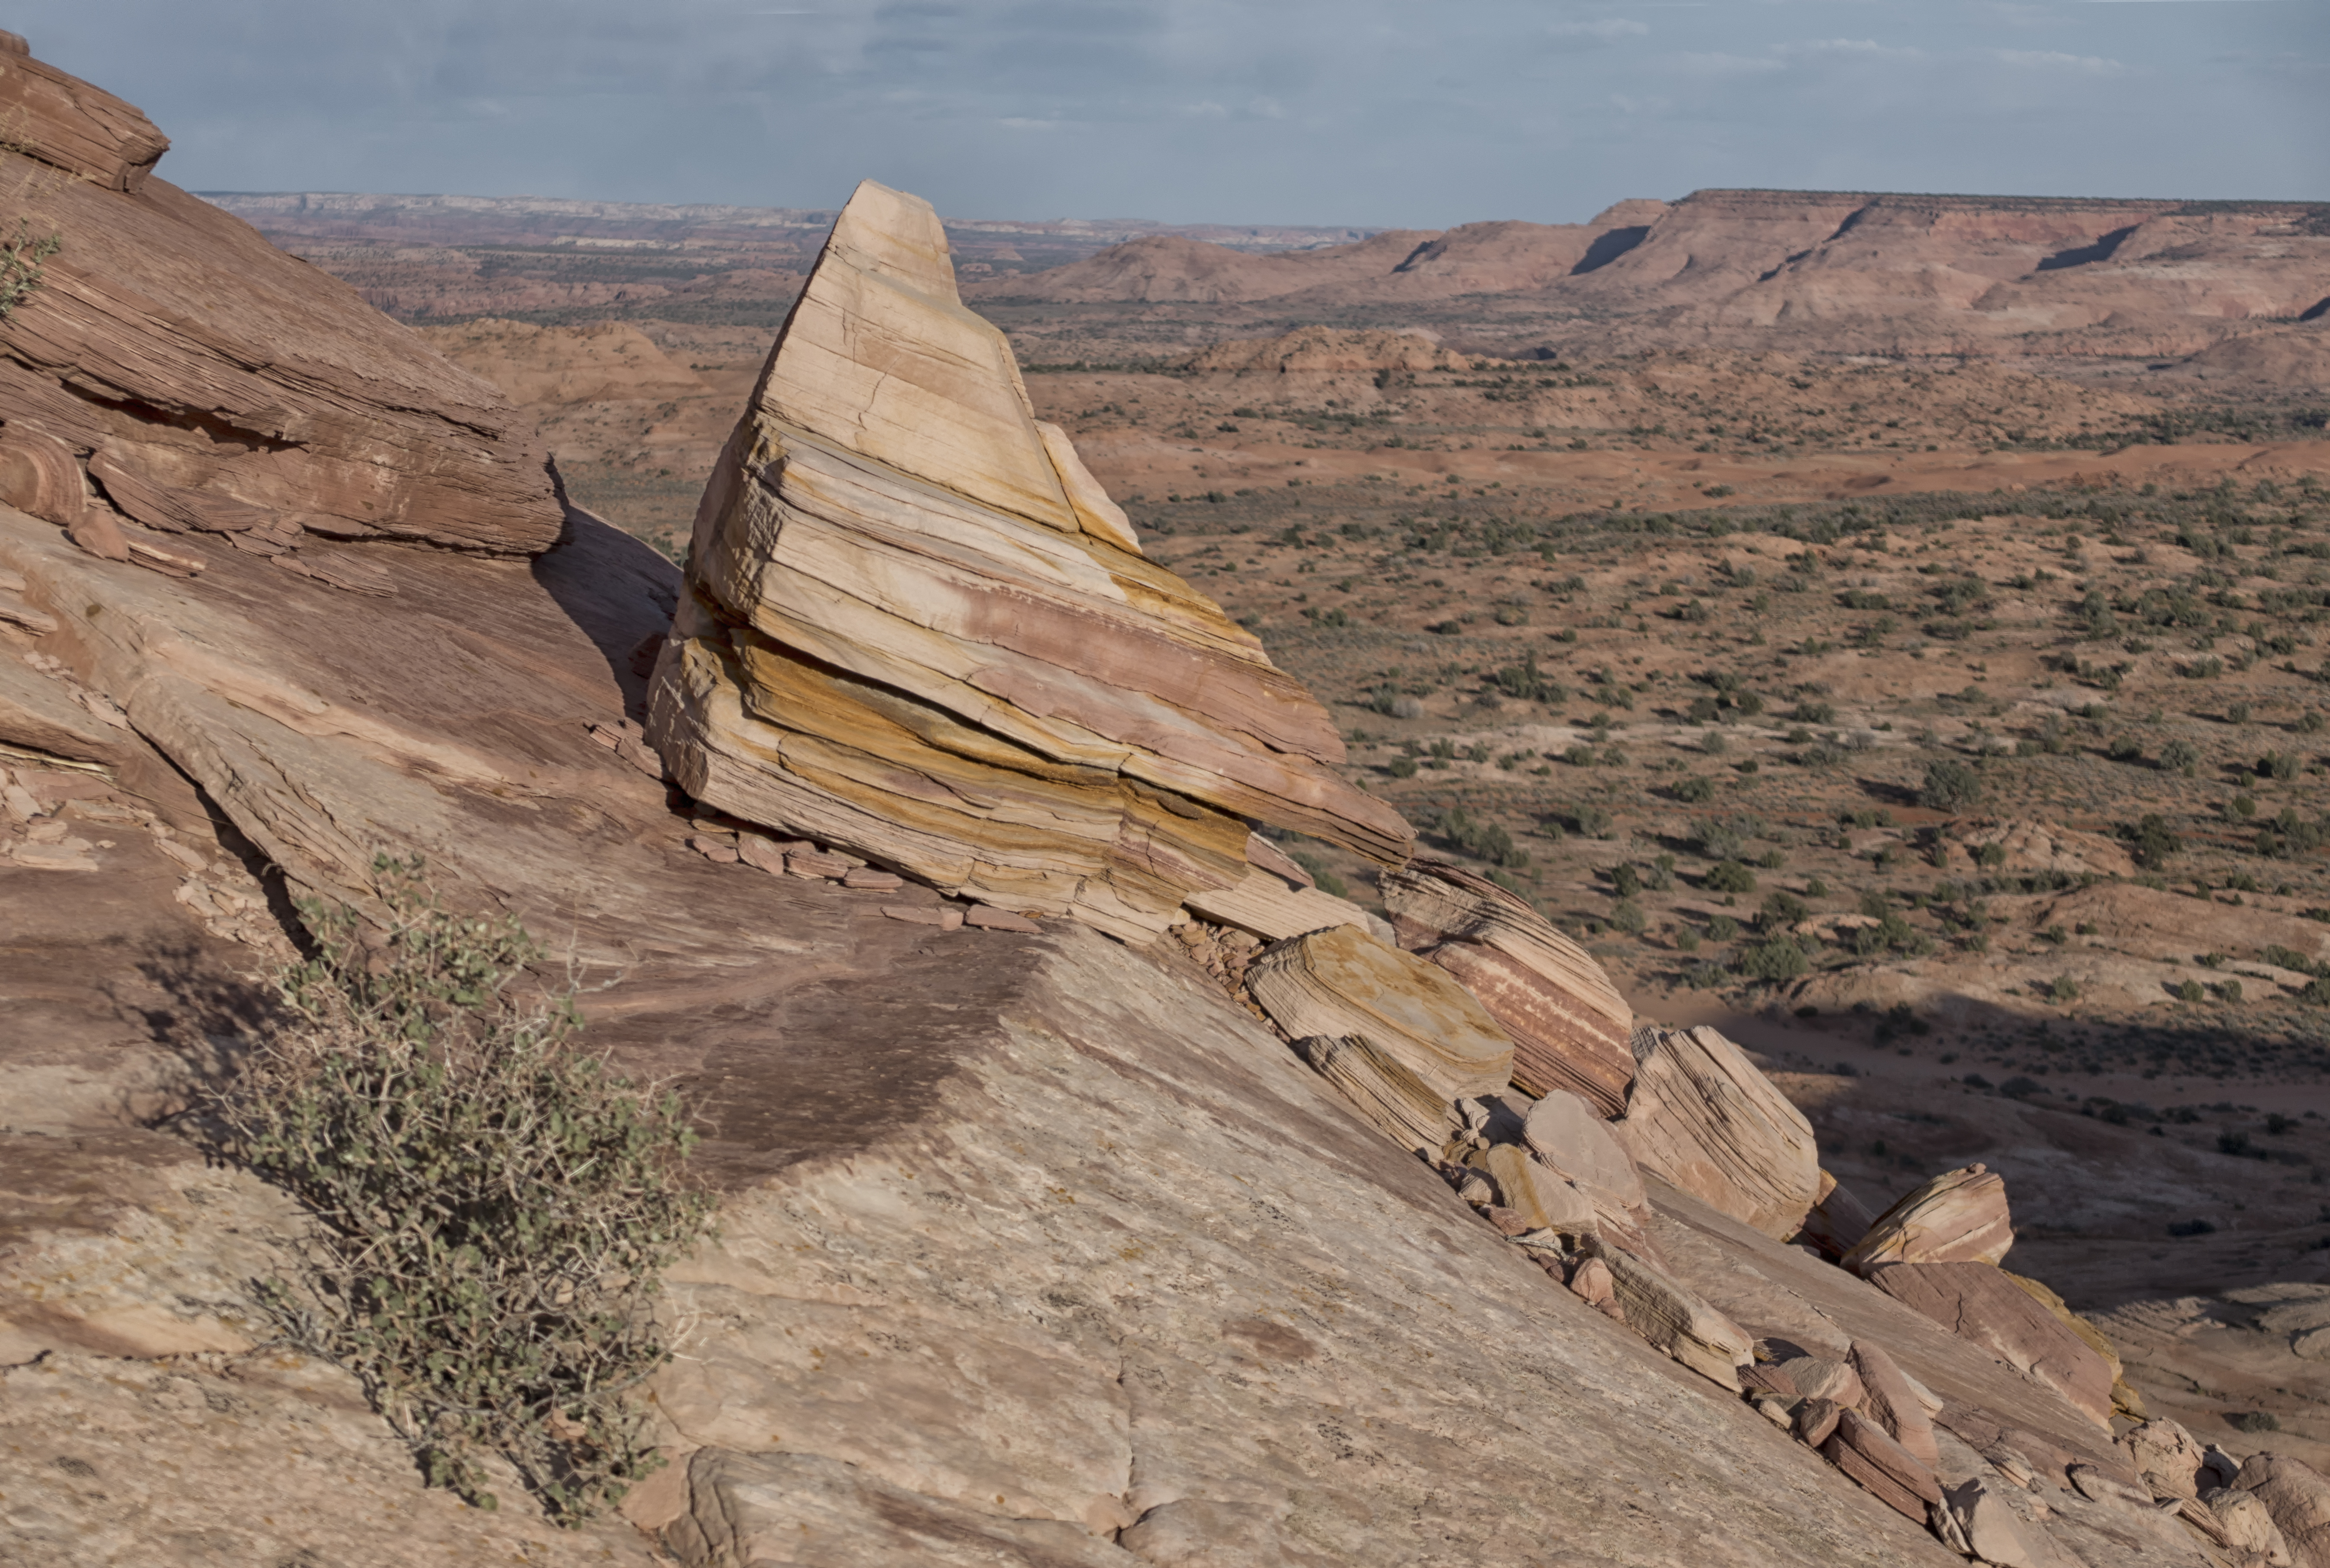
landscape, rock, wilderness, mountain, wood, desert, adventure, valley, monument, formation, cliff, canyon, terrain, geology, badlands, plateau, wadi, butte, landform, natural environment